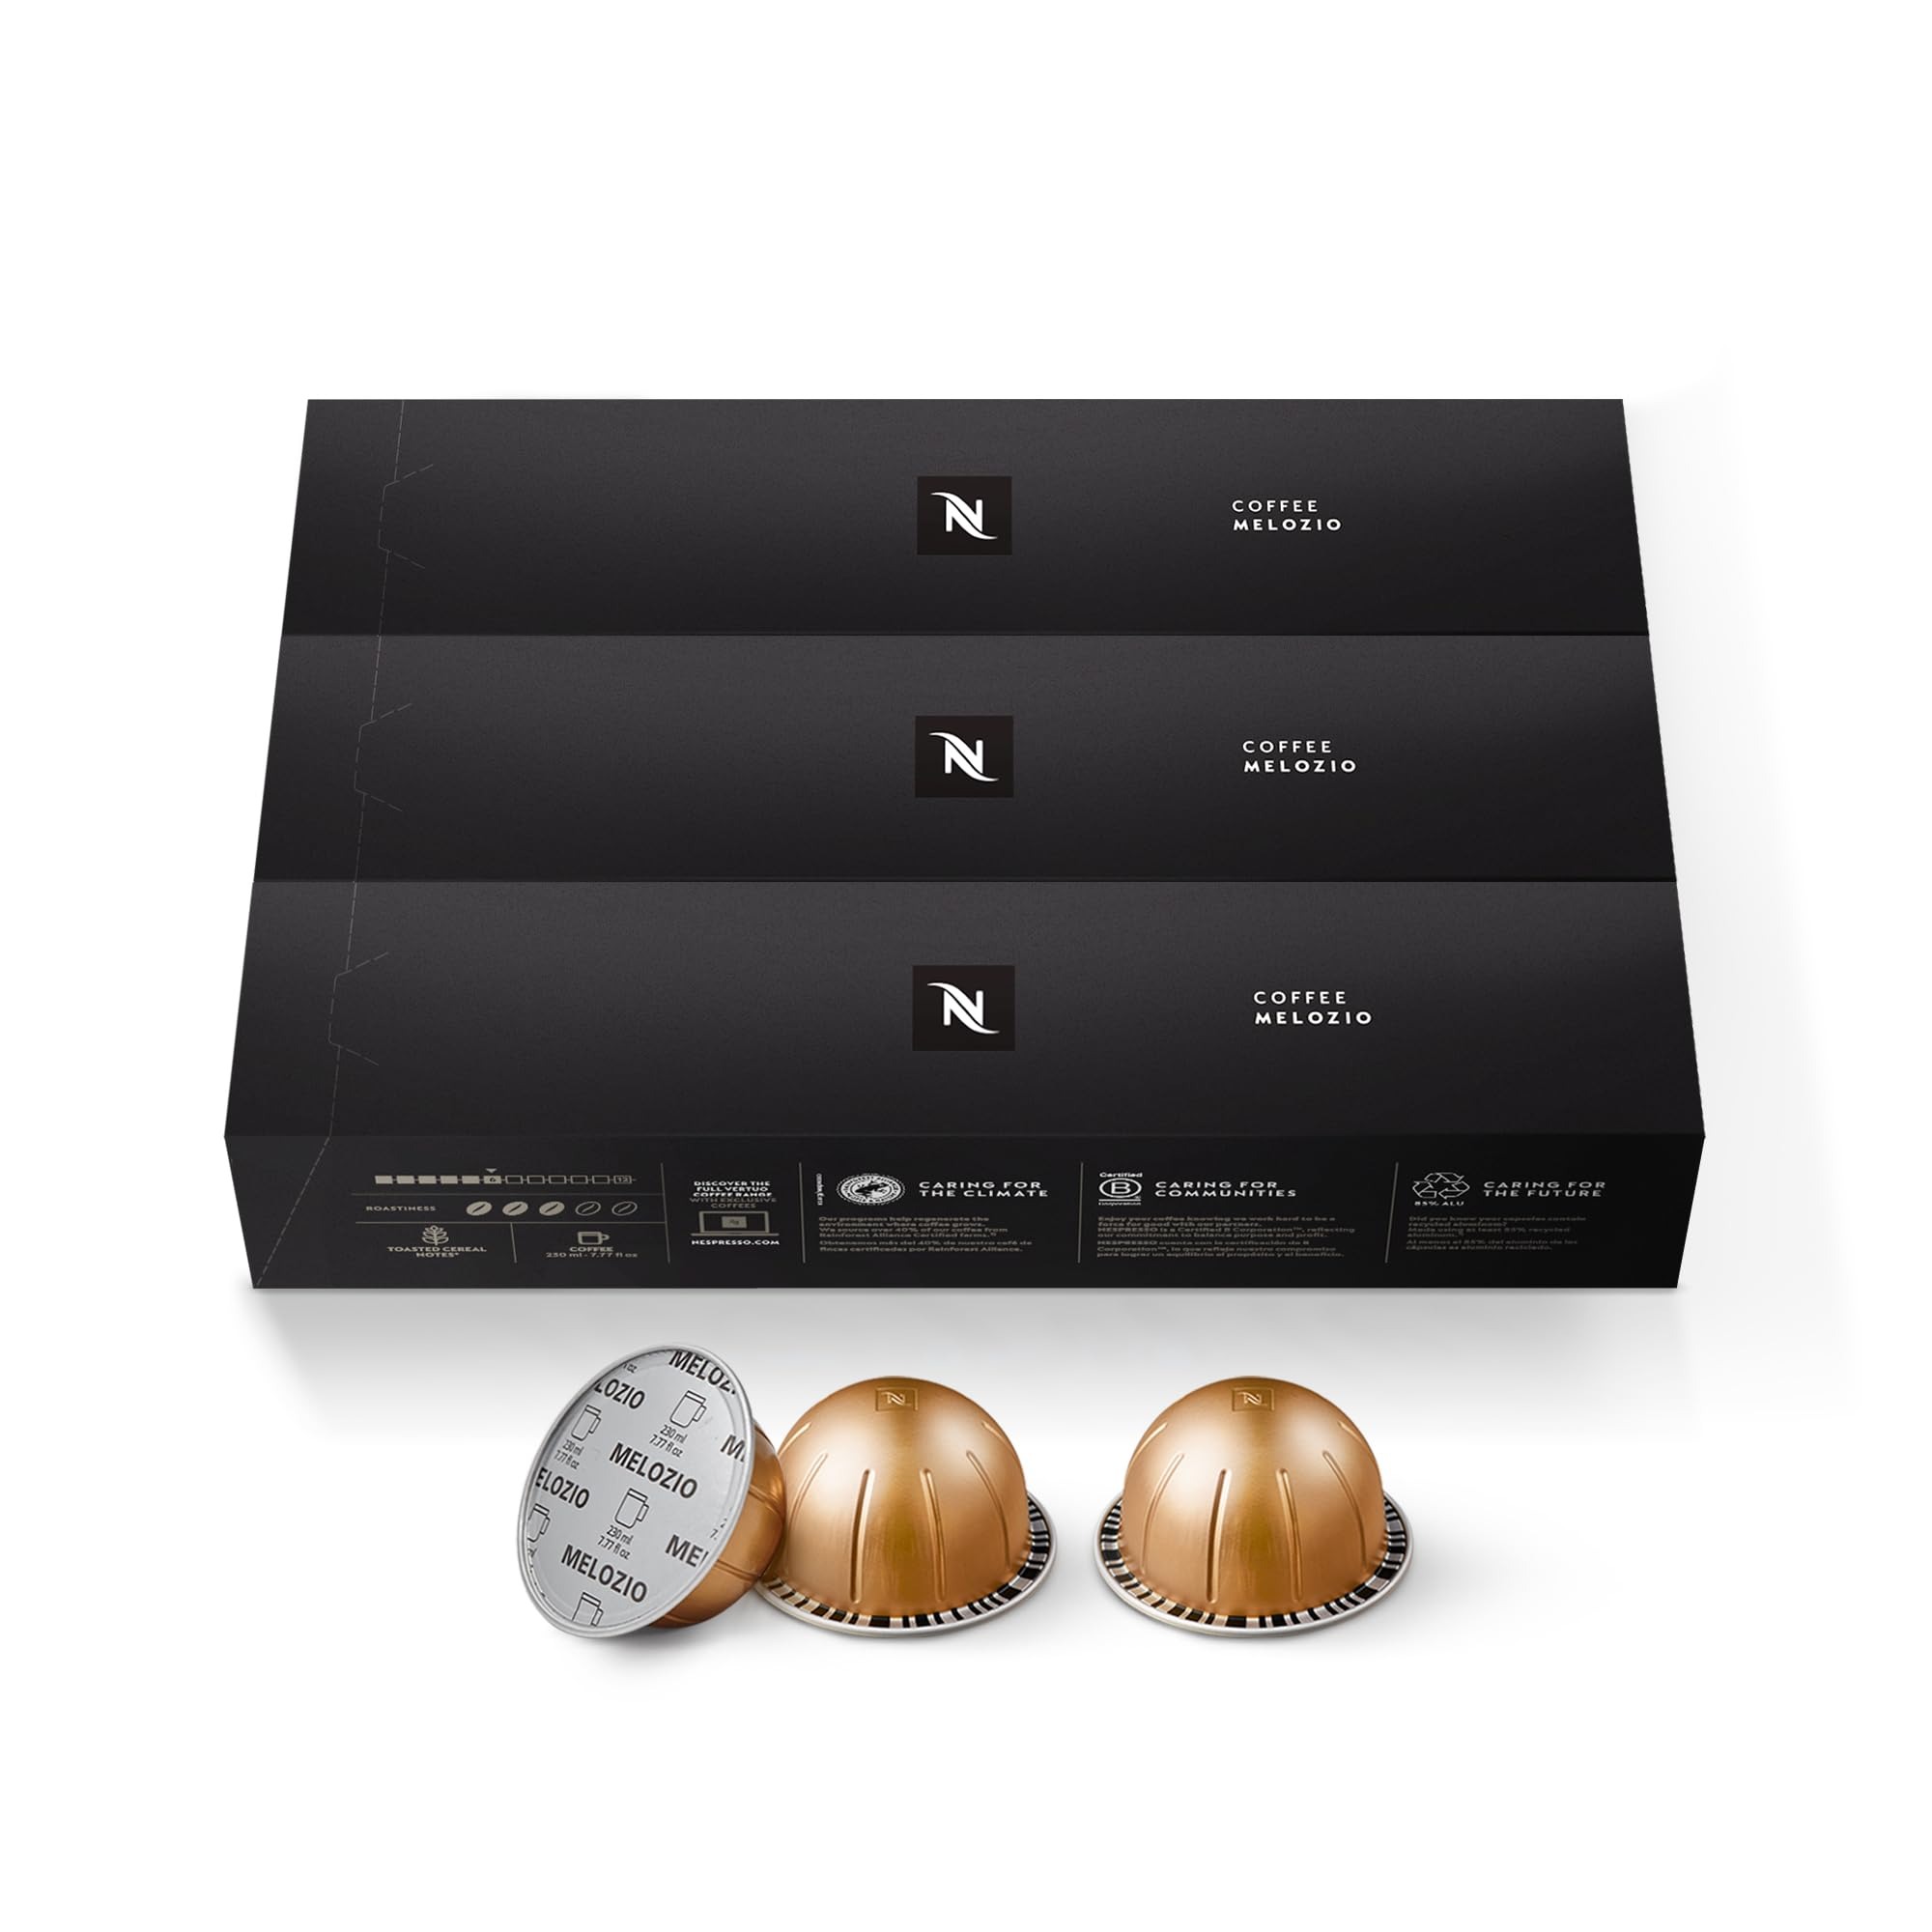
Item Name: Nespresso Capsules Vertuo, Melozio, Medium Roast Coffee, 10 Count (Pack of 3) Coffee Pods, Brews 7.8oz.
Bullet Point 1: SMOOTH, BALANCED: Through the coffee crema you’ll catch its aroma of delight. Melozio makes a smooth and flavorful black coffee, Americano or long black
Bullet Point 2: MEDIUM ROAST: Split roasting these Arabica coffees allows the Brazilian Bourbon to develop its cereal note to become sweet and smooth, while the other lightly roasted Arabicas rounds out Melozio, Intensity 6
Bullet Point 3: MELOZIO COFFEE BREWS 7.77 FL. OZ.: These Nespresso Vertuo pods provide you with a 7.77 fl. oz. serving of coffee which is perfect for a longer drinking experience
Bullet Point 4: SAVOR WITH MILK: Every Nespresso coffee is created to taste great both as a black coffee and as part of a milk with coffee recipe
Bullet Point 5: SUSTAINABILITY FIRST: As a certified B Corporation, Nespresso meets the highest standards of verified social and environmental performance. Nespresso aluminum capsules are fully recyclable and guarantee coffee freshness
Value: 30.0
Unit: Count

Price: 55.995